Corpo Aeronautico Militare

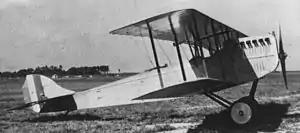
SIA 7B

Italy produced 12,000 aircraft during the course of the war–this despite an economy that was based on agriculture rather than technology. However, much of this production capacity was used on the less than mediocre development of the SIA 7. Italian army fighter pilots mostly found themselves flying either French Spad VIIs, Spad XIIIs, or Nieuports, or Macchi's knockoffs of Nieuports. While the SIA 7 did prove a decent bomber during the Caporetto to early 1918 period, its bad takeoff and landing performance made it prone to crashes, failure of the multi-purpose SIA 7 also left some Italian pilots flying obsolescent Farman and Voisin reconnaissance craft well into 1918, and paying the price in blood. Italian naval aviators, however, were supplied with seaplane fighters by Macchi, such as the M.5 or the M.7, that were the equals of landbound fighters. The SIA 7 continued being developed tough, which resulted in the SIA 9, one of the best single engine bombers of the war.